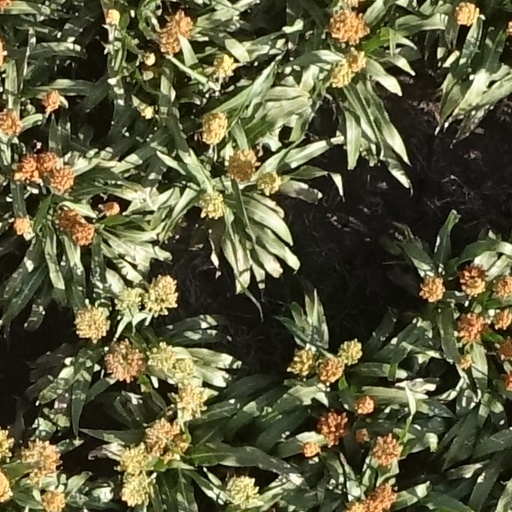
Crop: sorghum